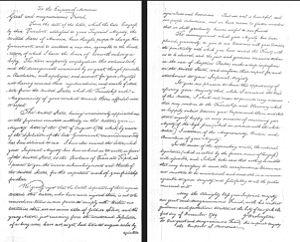
Habité dès la préhistoire par des populations berbères, le Maroc et son territoire ont connu des peuplements phéniciens, carthaginois, romains, vandales, byzantins et arabes. C'est en 788, lors de son exil qu'Idris Iᵉʳ, fuyant les persécutions du califat des Abbassides, a donné naissance à un État dans le Maghreb al-Aqsa. Depuis, le Maroc a toujours gardé, si ce n'est une indépendance absolue, du moins une très forte autonomie.
Le Maroc, ou depuis 1957, en forme longue le royaume du Maroc, autrefois l'Empire chérifien, est un État unitaire régionalisé situé en Afrique du Nord. Son régime politique est une monarchie constitutionnelle. Sa capitale est Rabat et sa plus grande ville Casablanca.